Olazti/Olazagutía

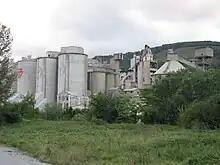
Cement Plant in Olazagutía-Olazti, Navarre Region, Spain

Olazti/Olazagutía is a town and municipality located in the province and autonomous community of Navarre, northern Spain.